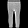
Label: Trouser